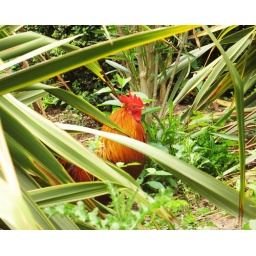
This chicken seems to be a park decoration. There were also white peacocks in the park.